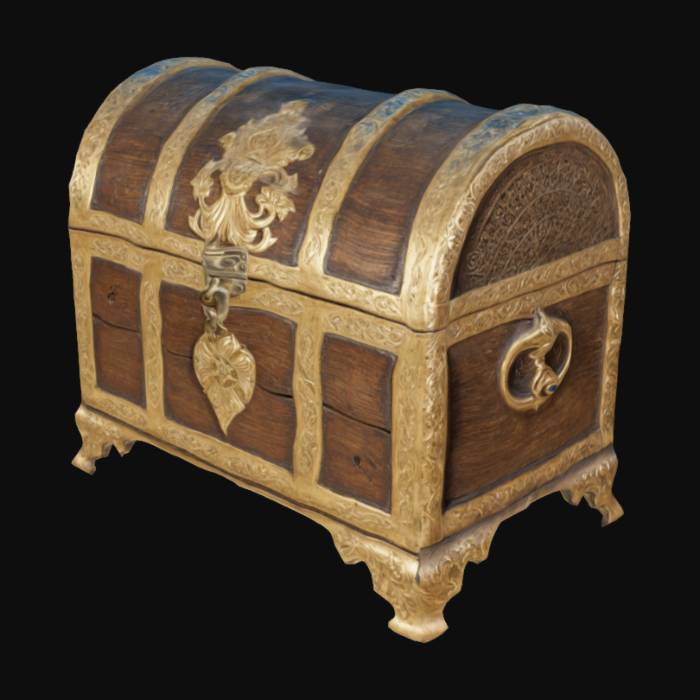
미적 점수 (1~10점): 3